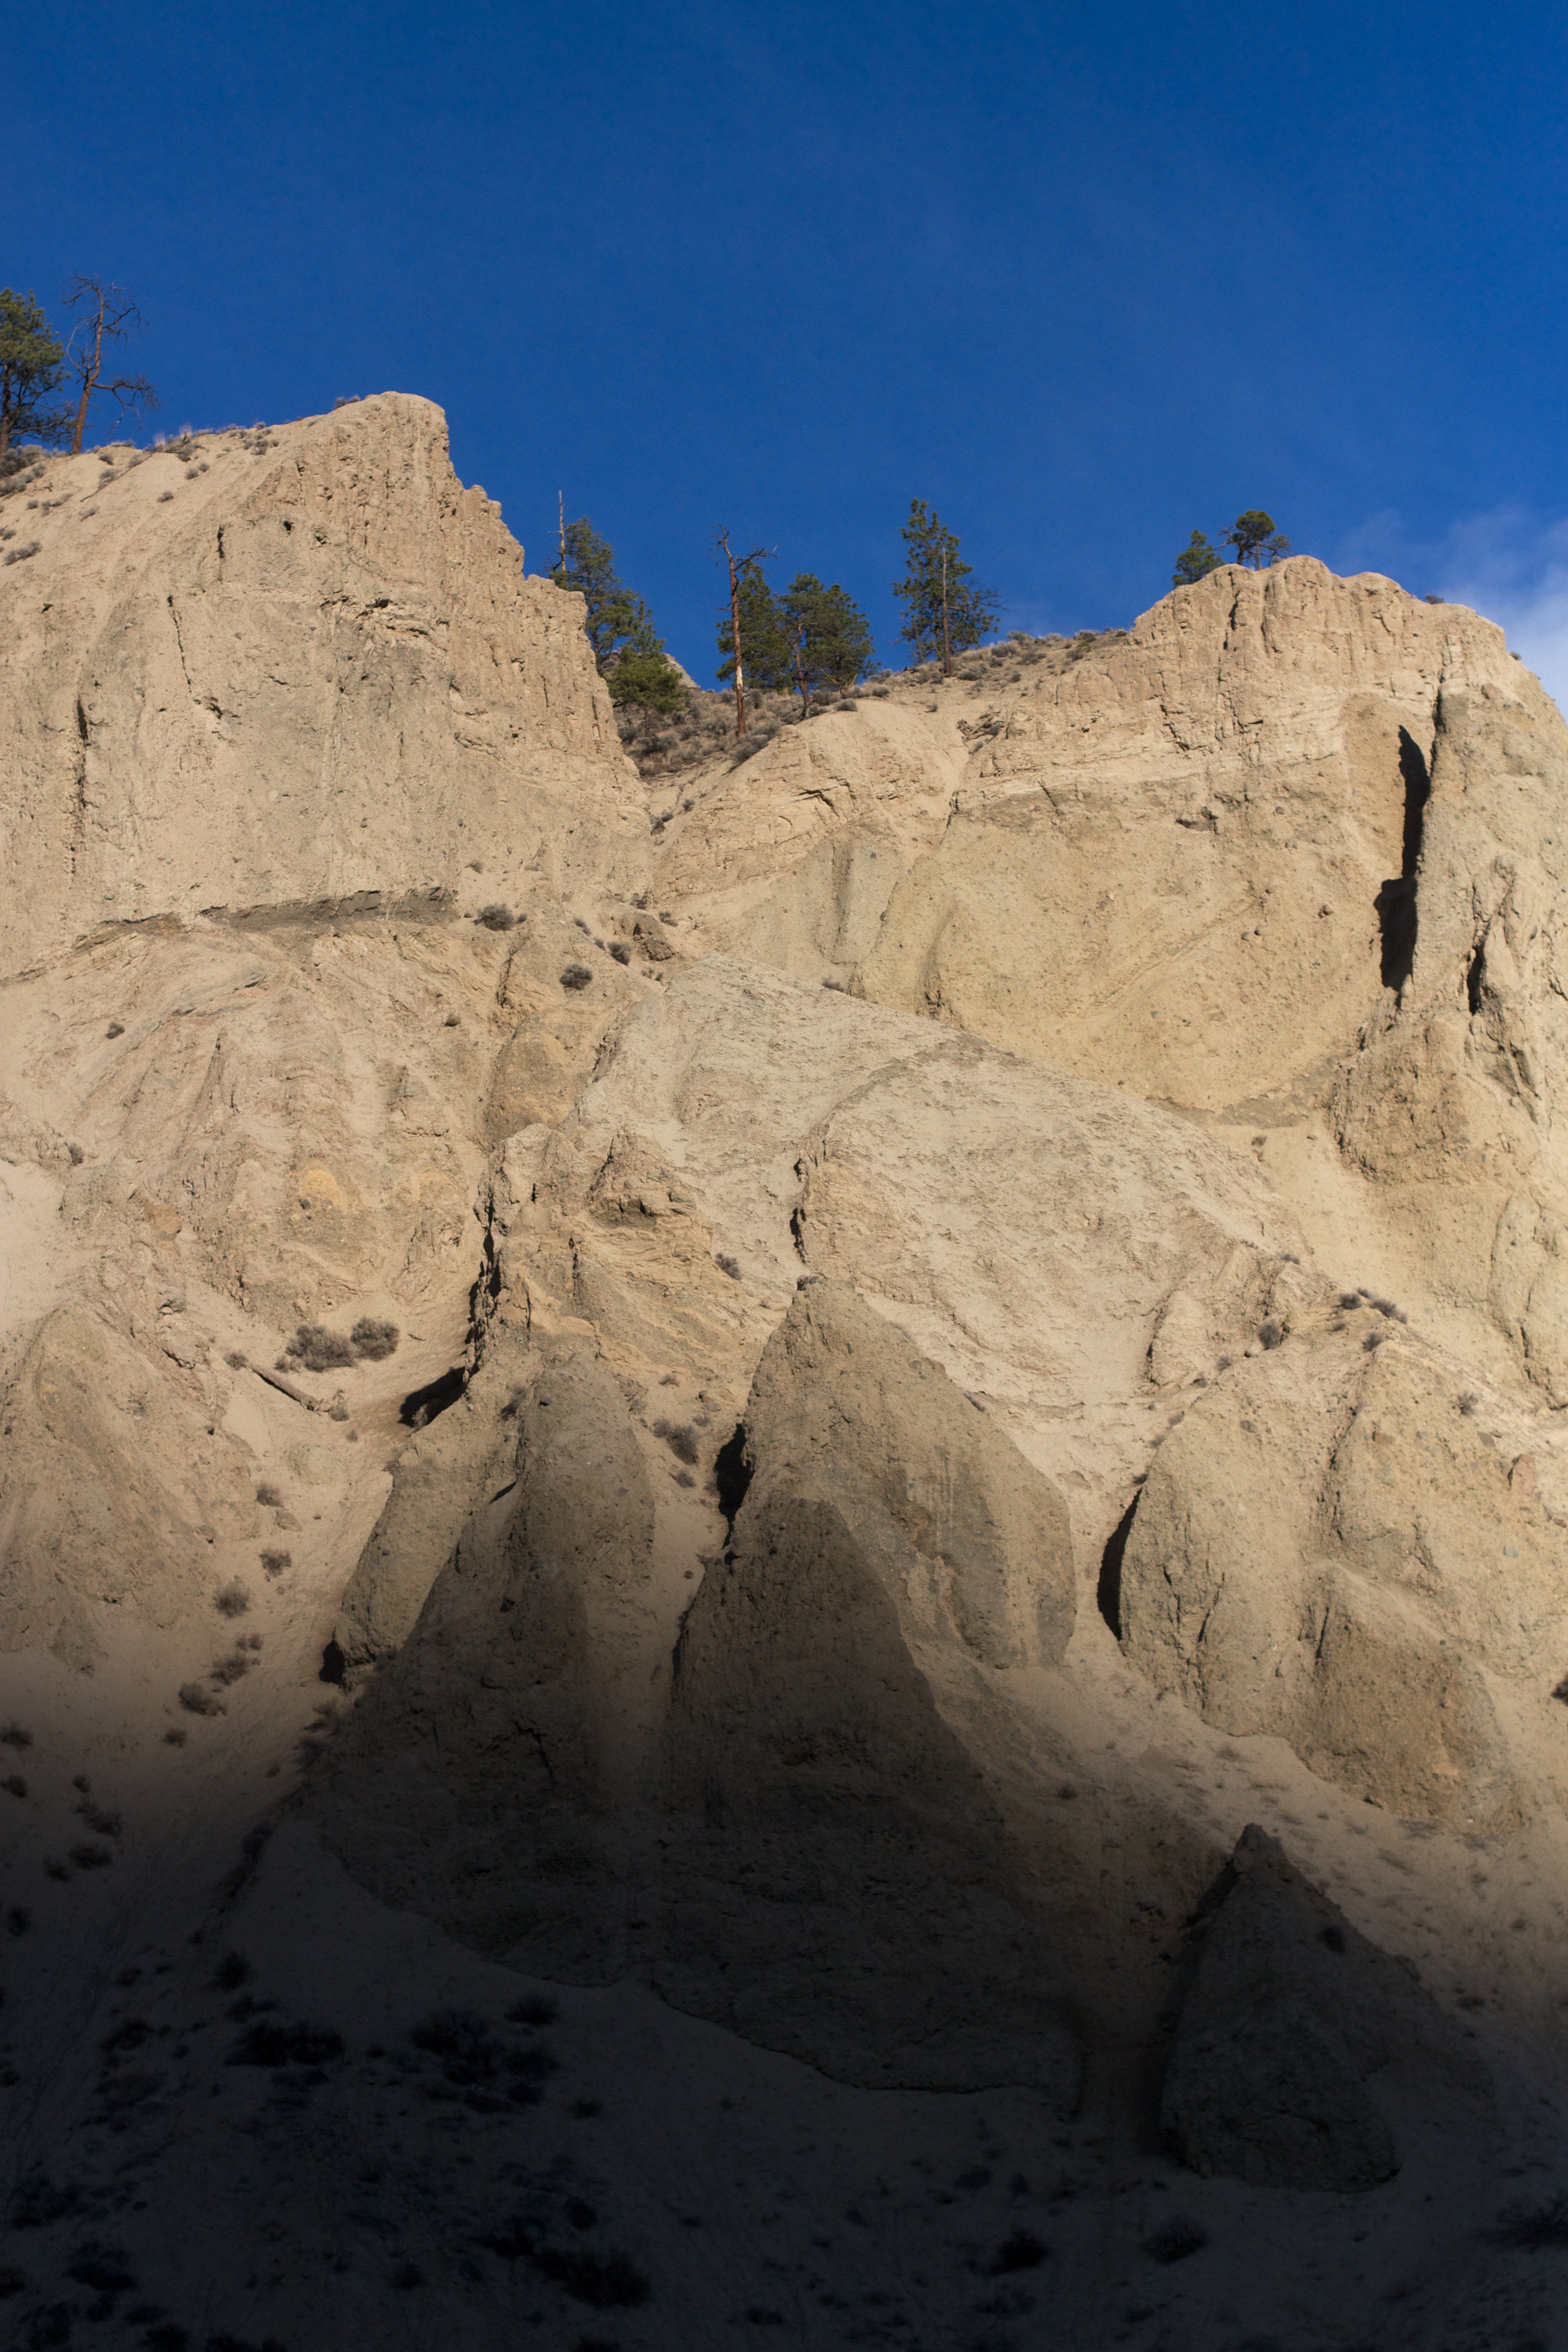
landscape, rock, mountain, snow, valley, mountain range, formation, cliff, terrain, material, geology, badlands, plateau, wadi, landform, natural environment, geographical feature, mountainous landforms